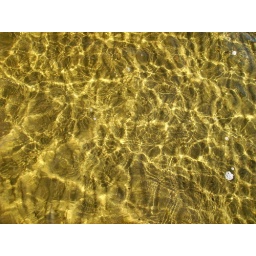
At the Spiders' lake, the sand, clear water and sunshine create this extraordinary gold shimmering in the water.